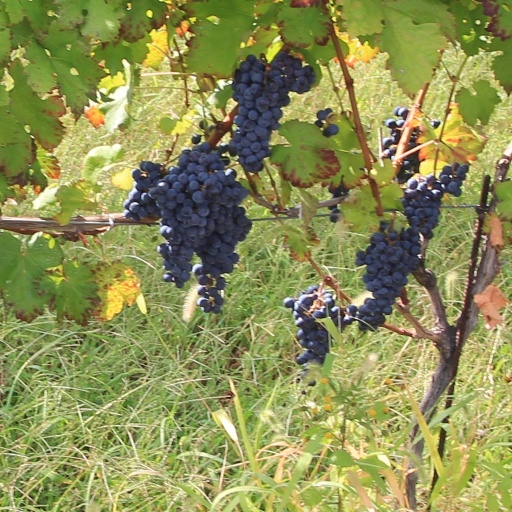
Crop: grape